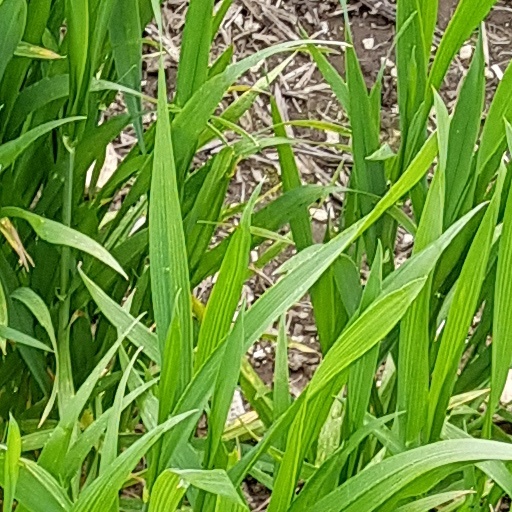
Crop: wheat